8th millennium BC

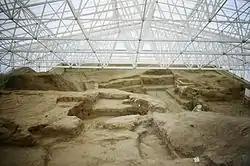
The south area of Çatalhöyük. An archaeological dig is in progress.

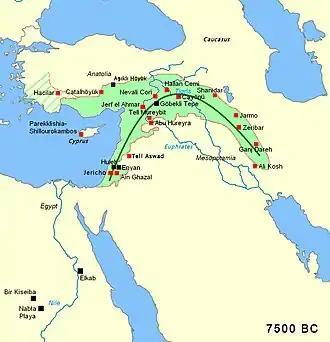
Area of the Fertile Crescent, circa 7500 BC, with main sites.

The 8th millennium BC spanned the years 8000 BC to 7001 BC (c. 10 ka to c. 9 ka). In chronological terms, it is the second full millennium of the current Holocene epoch and is entirely within the Pre-Pottery Neolithic B (PPNB) phase of the Early Neolithic. It is impossible to precisely date events that happened around the time of this millennium and all dates mentioned here are estimates mostly based on geological and anthropological analysis, or by radiometric dating.